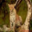
Label: leopard